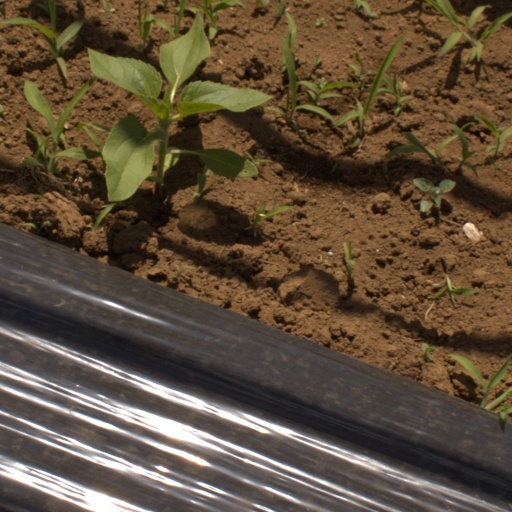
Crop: Jerusalem artichoke